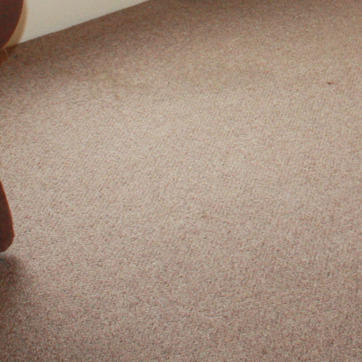
Material: carpet